Flatpack (electronics)

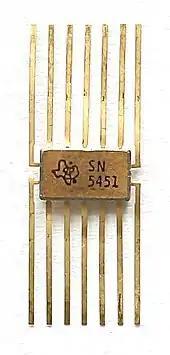
A TTL logic gate in a flat pack package

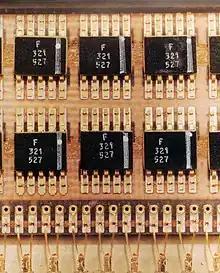
Flat pack integrated circuits welded on PCB in the Apollo guidance computer

Flatpack is a US military standardized printed-circuit-board surface-mount-component package. The military standard MIL-STD-1835C defines: Flat package (FP). A rectangular or square package with leads parallel to base plane attached on two opposing sides of the package periphery.